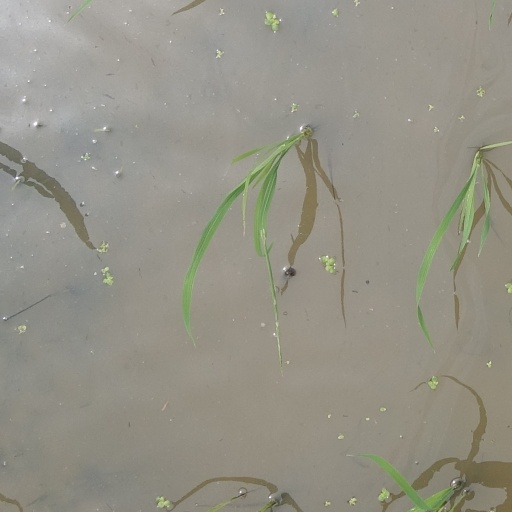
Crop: rice